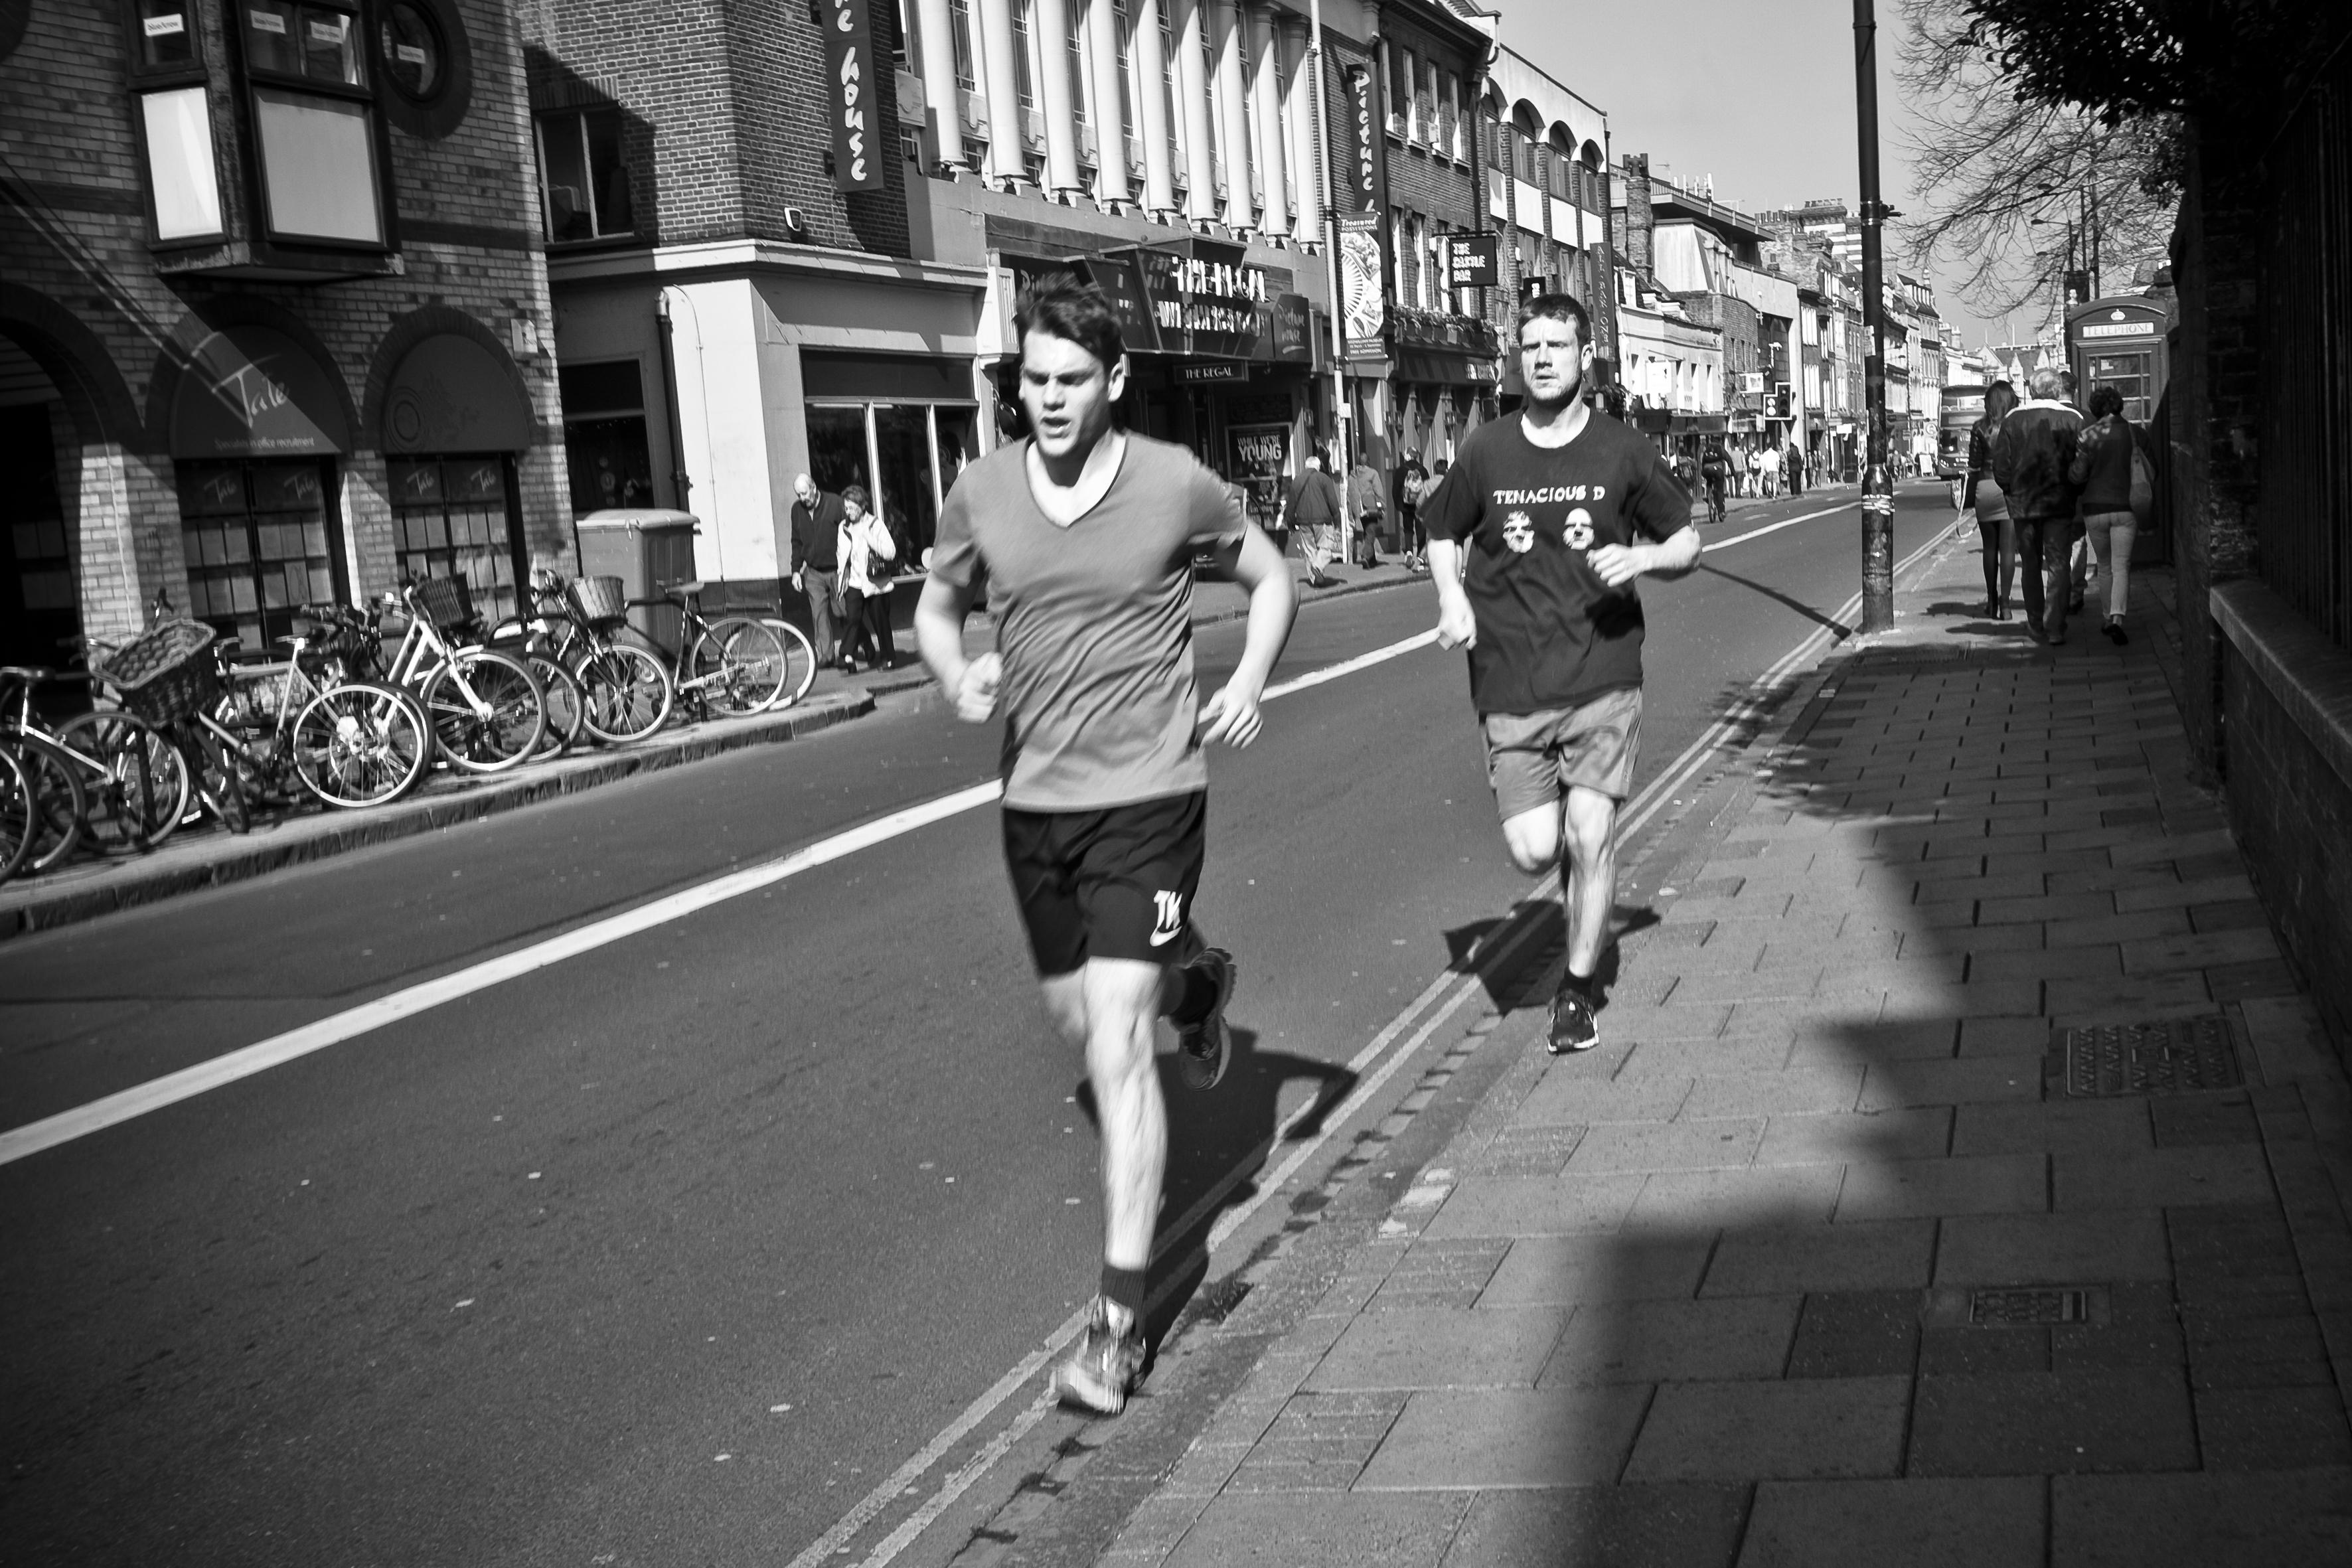
pedestrian, black and white, road, white, street, photography, urban, travel, fujifilm, black, monochrome, lane, uk, england, bw, blackandwhite, blackwhite, sports, infrastructure, cambridge, ngc, photograph, snapshot, noiretblanc, unitedkingdom, fuji, fujixt1, fujix, monochrome photography, nonbuilding structure